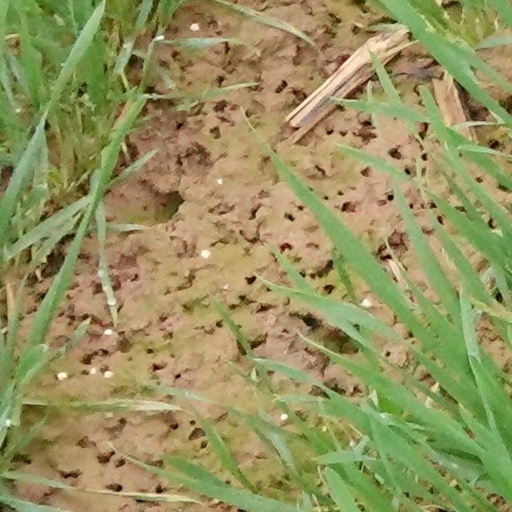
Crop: wheat